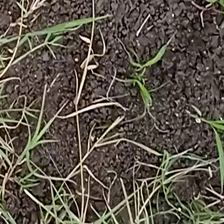
Weed species: Harali_(Cynodon_dactylon)